Republic of Ireland

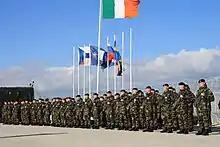
Irish Army soldiers as part of Kosovo Force, 2010

The Garda Síochána ("lit." Guardians of the Peace), more commonly referred to as the Gardaí, is the state's civilian police force. The force is responsible for all aspects of civil policing, both in terms of territory and infrastructure. It is headed by the Garda Commissioner, who is appointed by the Government. Most uniformed members do not routinely carry firearms. Standard policing is traditionally carried out by uniformed officers equipped only with a baton and pepper spray.